Question: Please indicate a possible affordance area of baseball bat that can be used for holding
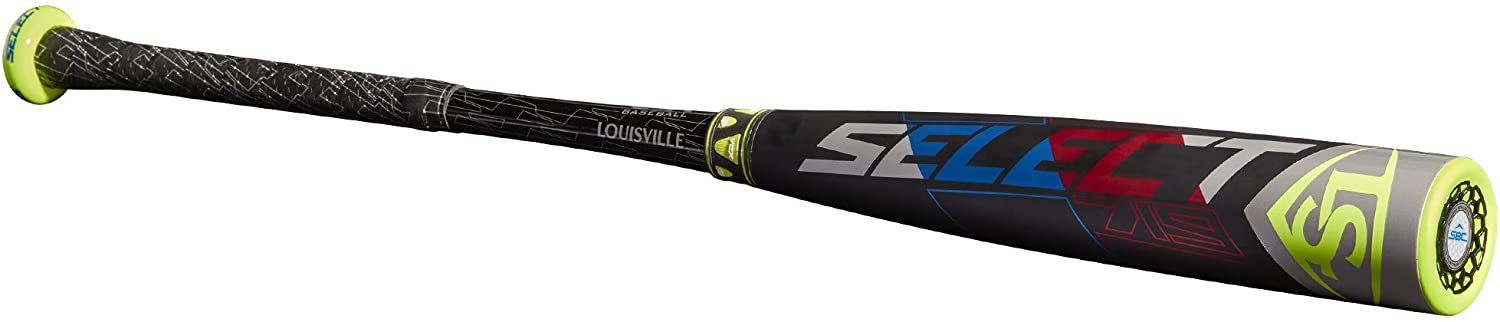
Answer: [4.717, 6.519, 465.802, 131.519]